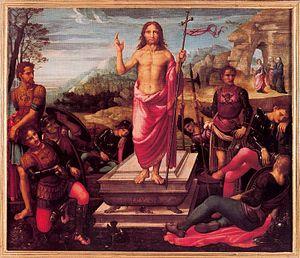
Fernando ou Hernando de los Llanos, ou Fernando Llanos, est un peintre espagnol du XVIᵉ siècle actif entre 1501 et 1525. Son nom pourrait le dire originaire de Santa María de los Llanos dans la province de Cuenca ou de Los Llanos ou Llanos de Albacete, dans la province d'Albacete.